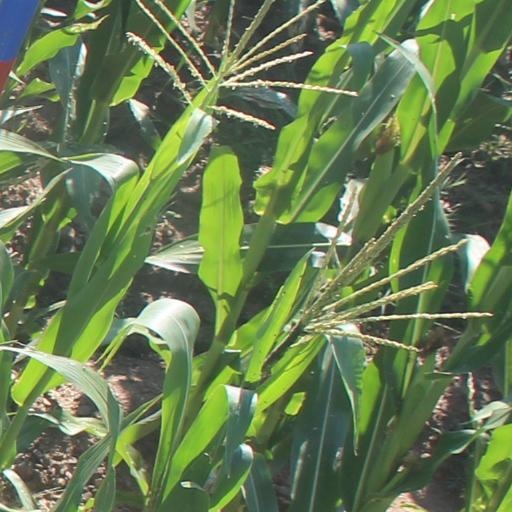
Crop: maize; corn